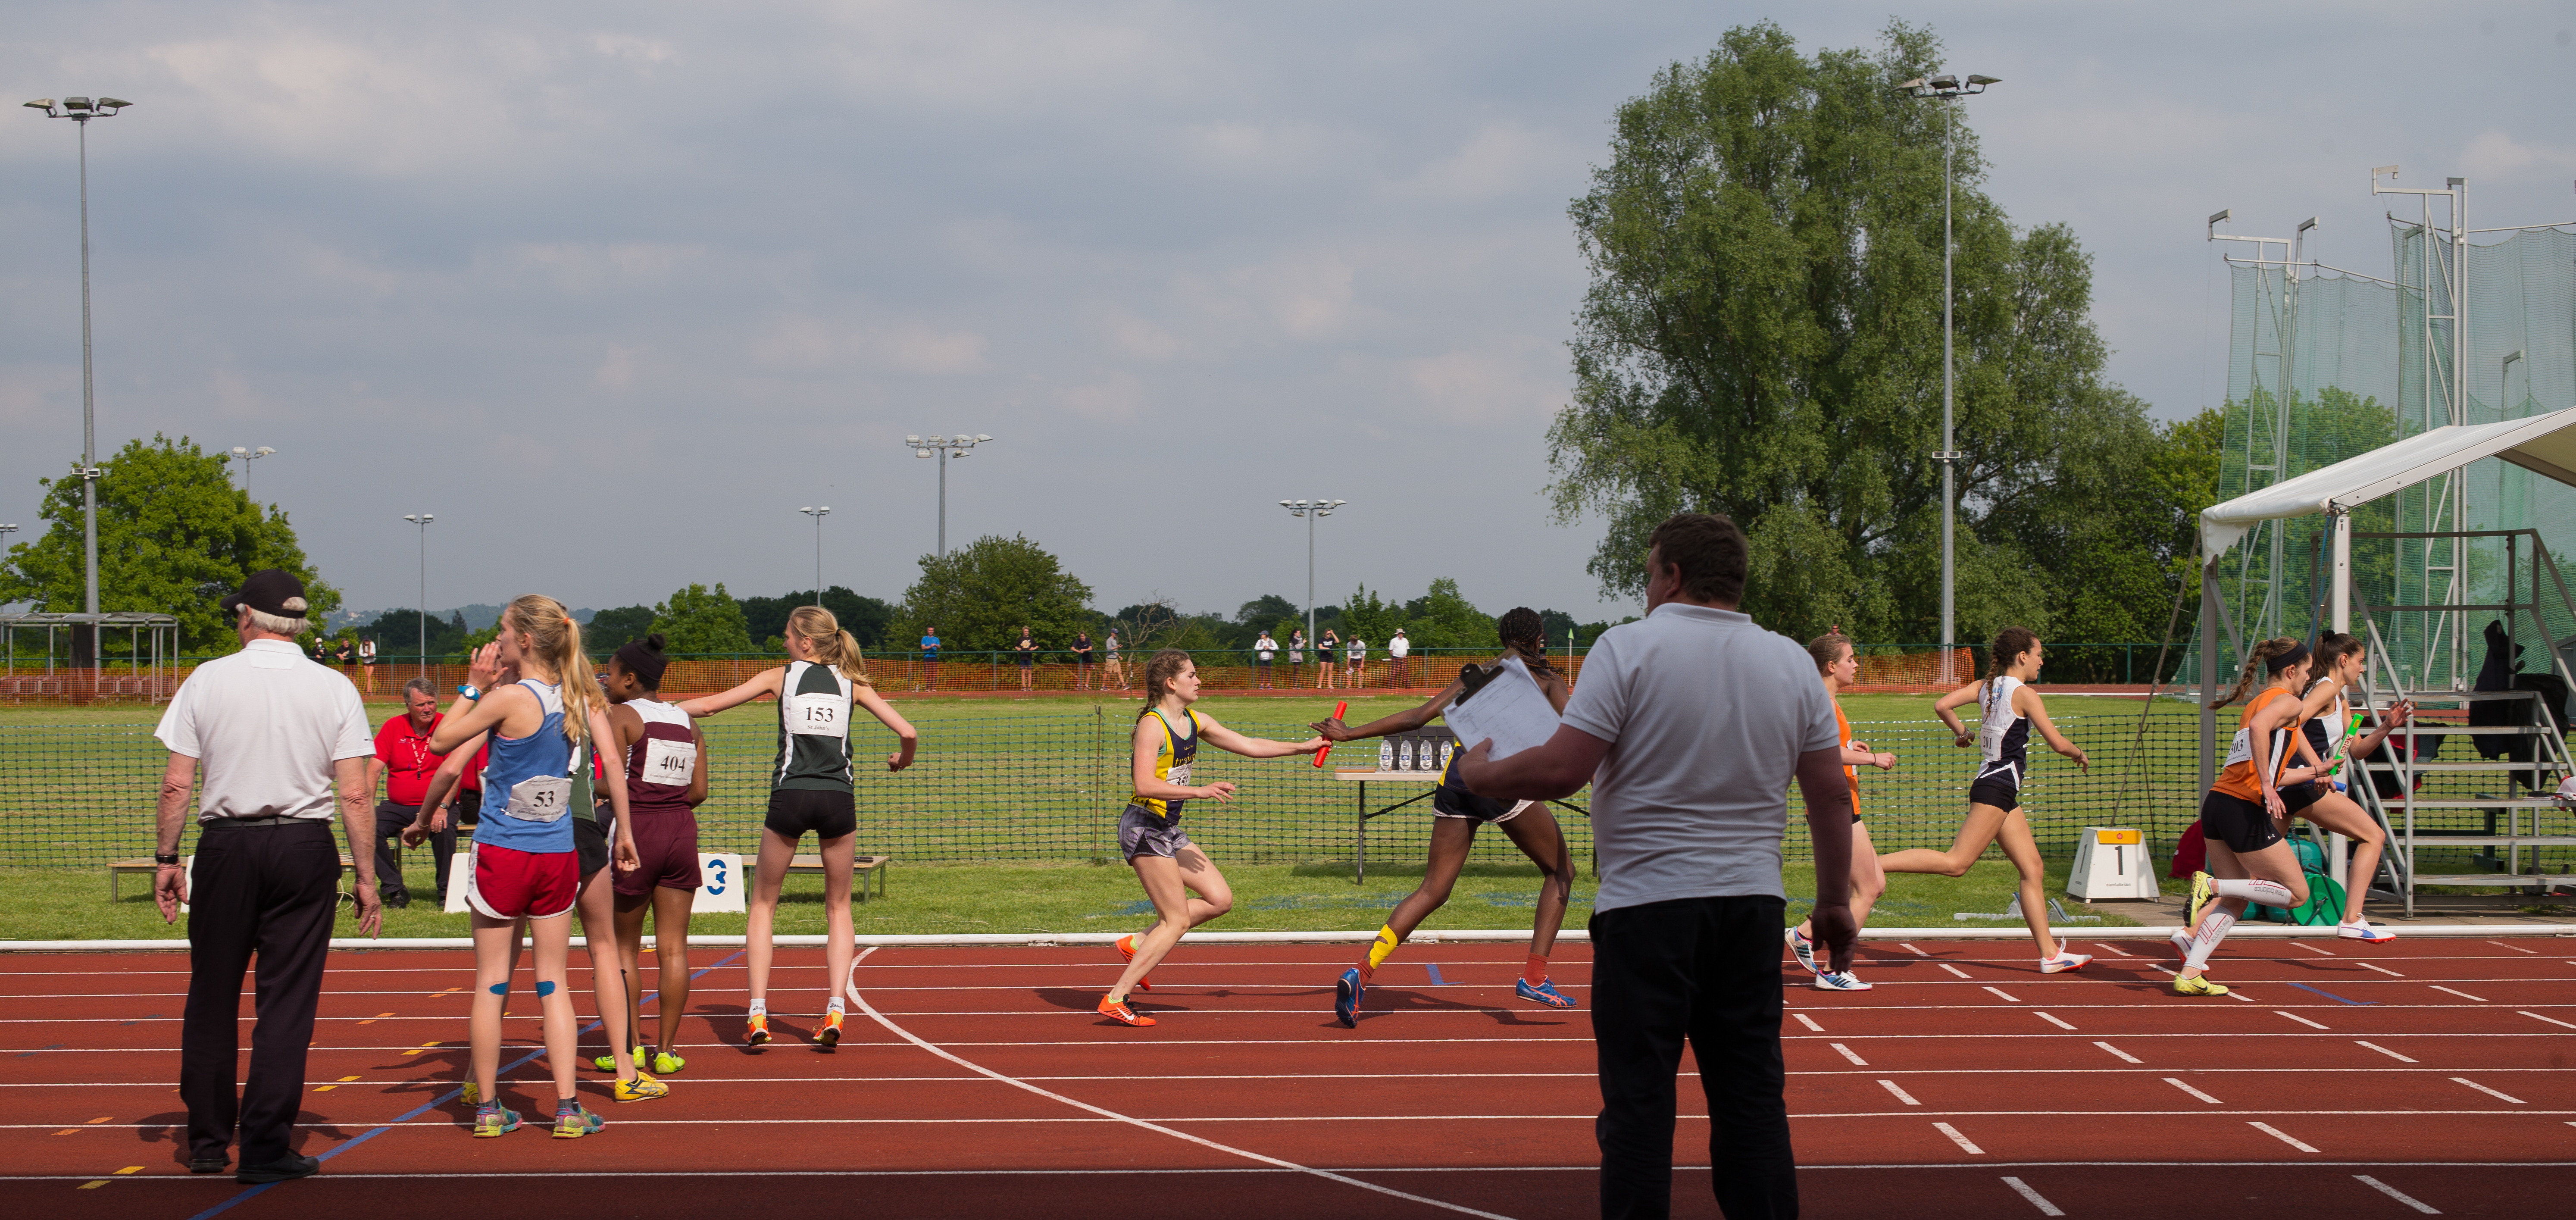
outdoor, track, field, running, europe, high, runner, ash, england, 2016, race, competition, london, hague, international, girls, m, american, team, sports, boys, racing, 50, school, championship, junior, leica, 240, summilux, varsity, athlete, athletics, athletes, meet, isst, hillingdon, sprint, human action, track and field athletics